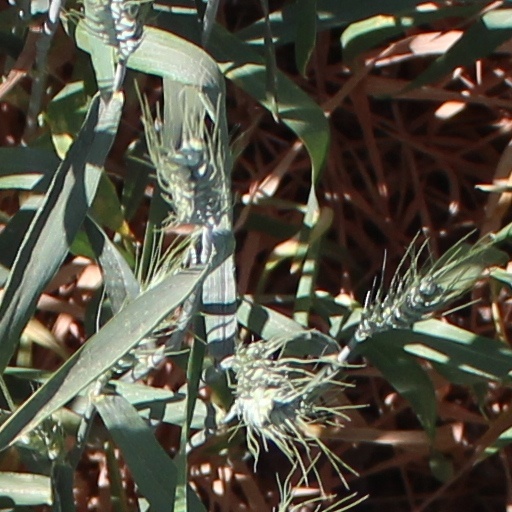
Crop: wheat